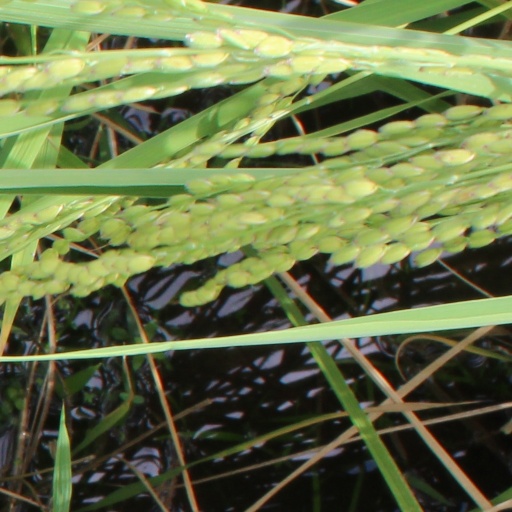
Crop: rice